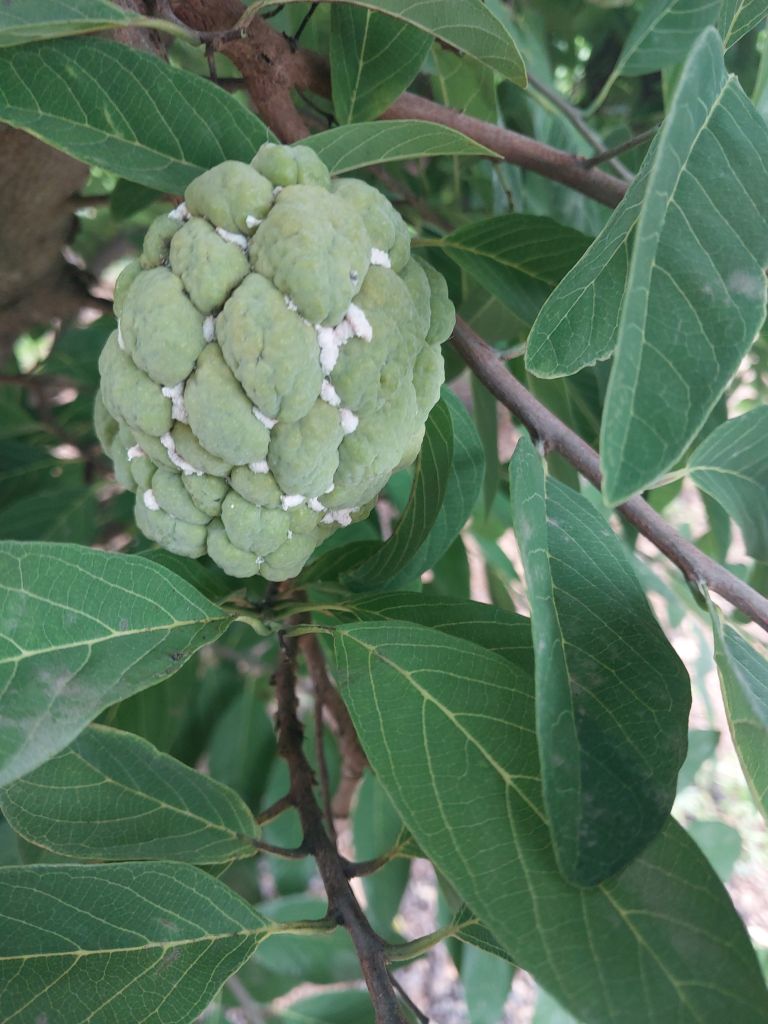
Disease label: Mealy Bug